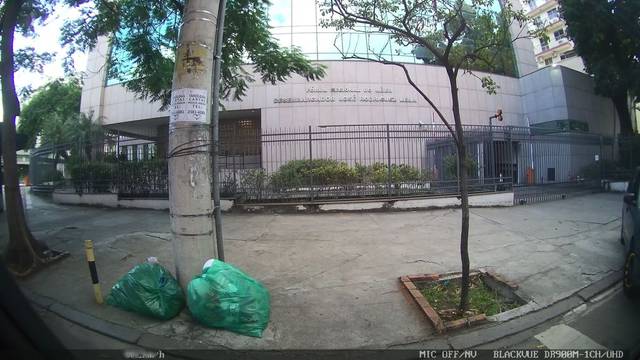
Region: Brazil
Coordinates: -22.899, -43.278